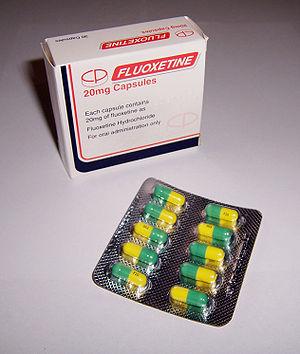
La dépression, également appelée dépression caractérisée, dépression clinique ou dépression majeure, est un trouble mental caractérisé par des épisodes de baisse d'humeur accompagnée d'une faible estime de soi, d’une perte de mémoire, d’une perte ou prise de poids plus ou moins importante ainsi que d'une perte de plaisir ou d'intérêt dans des activités habituellement ressenties comme agréables par l'individu. Cet ensemble de symptômes figure depuis la sortie du DSM-5 en mai 2013 dans la catégorie appelée « troubles dépressifs ». Le terme de « dépression » est cependant ambigu ; il est en effet parfois utilisé dans le langage courant pour décrire d'autres troubles de l'humeur ou d'autres types de baisse d'humeur moins significatifs qui ne sont pas des dépressions proprement dites.